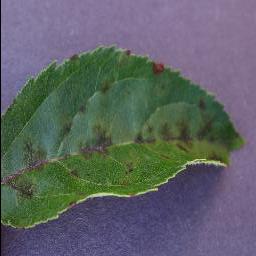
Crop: apple
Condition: scab